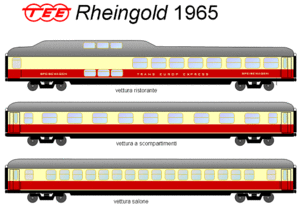
Le TEE Rheingold est un célèbre train qui assurait, à partir de 1928, la liaison entre la ville hollandaise de Hoek van Holland et la ville suisse de Bâle, en passant par l'Allemagne et le long du Rhin, sur une distance totale de 662 kilomètres. Meublé luxueusement, il tient son nom d'un opéra de Richard Wagner. Il est essentiellement actif dans l'entre-deux-guerres et reprend une partie de son service à partir des années 1950.